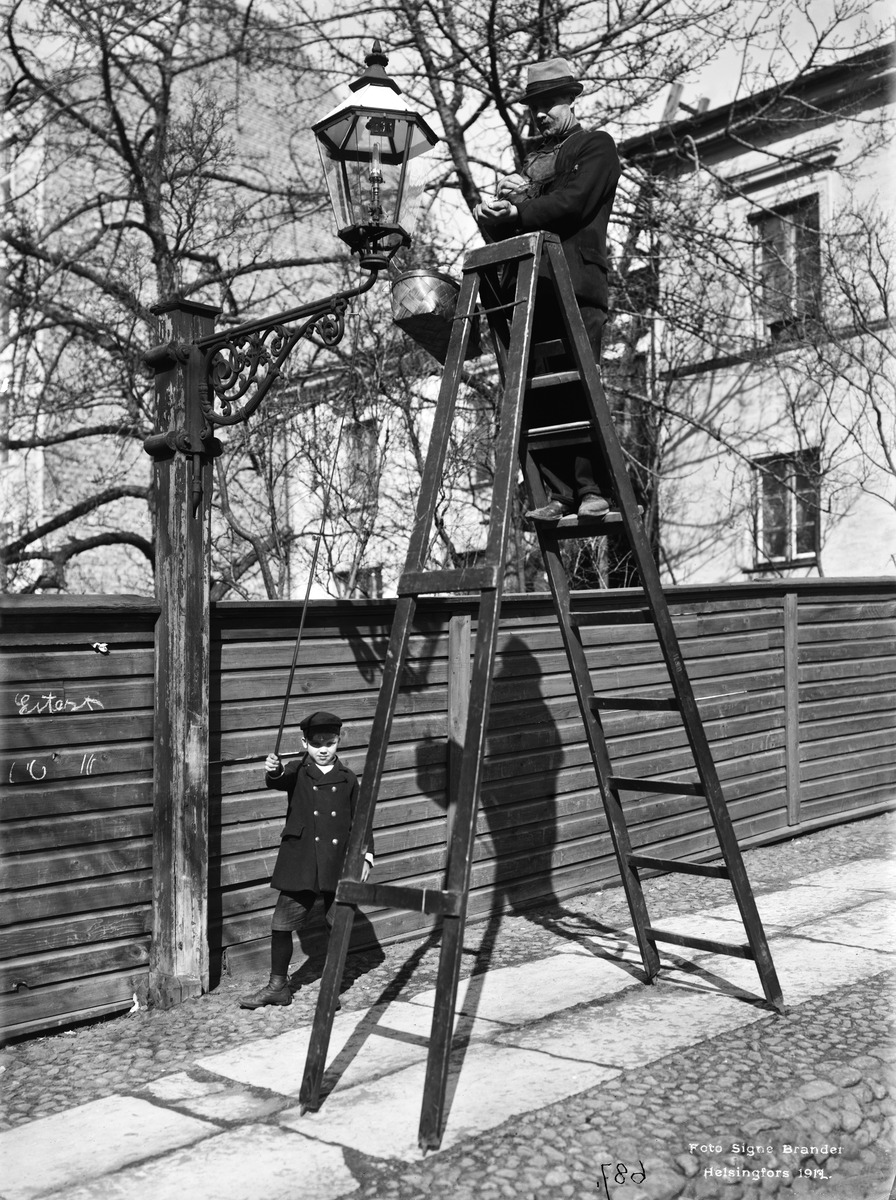
Kaasulla toimivan katulyhdyn puhdistamista Konstantininkatu (Meritullinkatu) 10:n edustalla
sisällön kuvaus: Kaasulla toimivan katulyhdyn puhdistamista Konstantininkatu (Meritullinkatu) 10:n edustalla. mustavalkoinen
Kuvaaja: Brander, Signe, valokuvaaja
Ajankohta: kuvausaika 1912
Paikka: Suomi, Uusimaa, Helsinki, Kruununhaka Helsinki, Meritullinkatu 10
Aiheet: Helsingin kaupungin sähkö- ja kaasulaitos, katuvalaistus, työvaatteet, tikkaat, lapset, miehet, työntekijät, graffitit, liikenneväylät, kaasulaitos